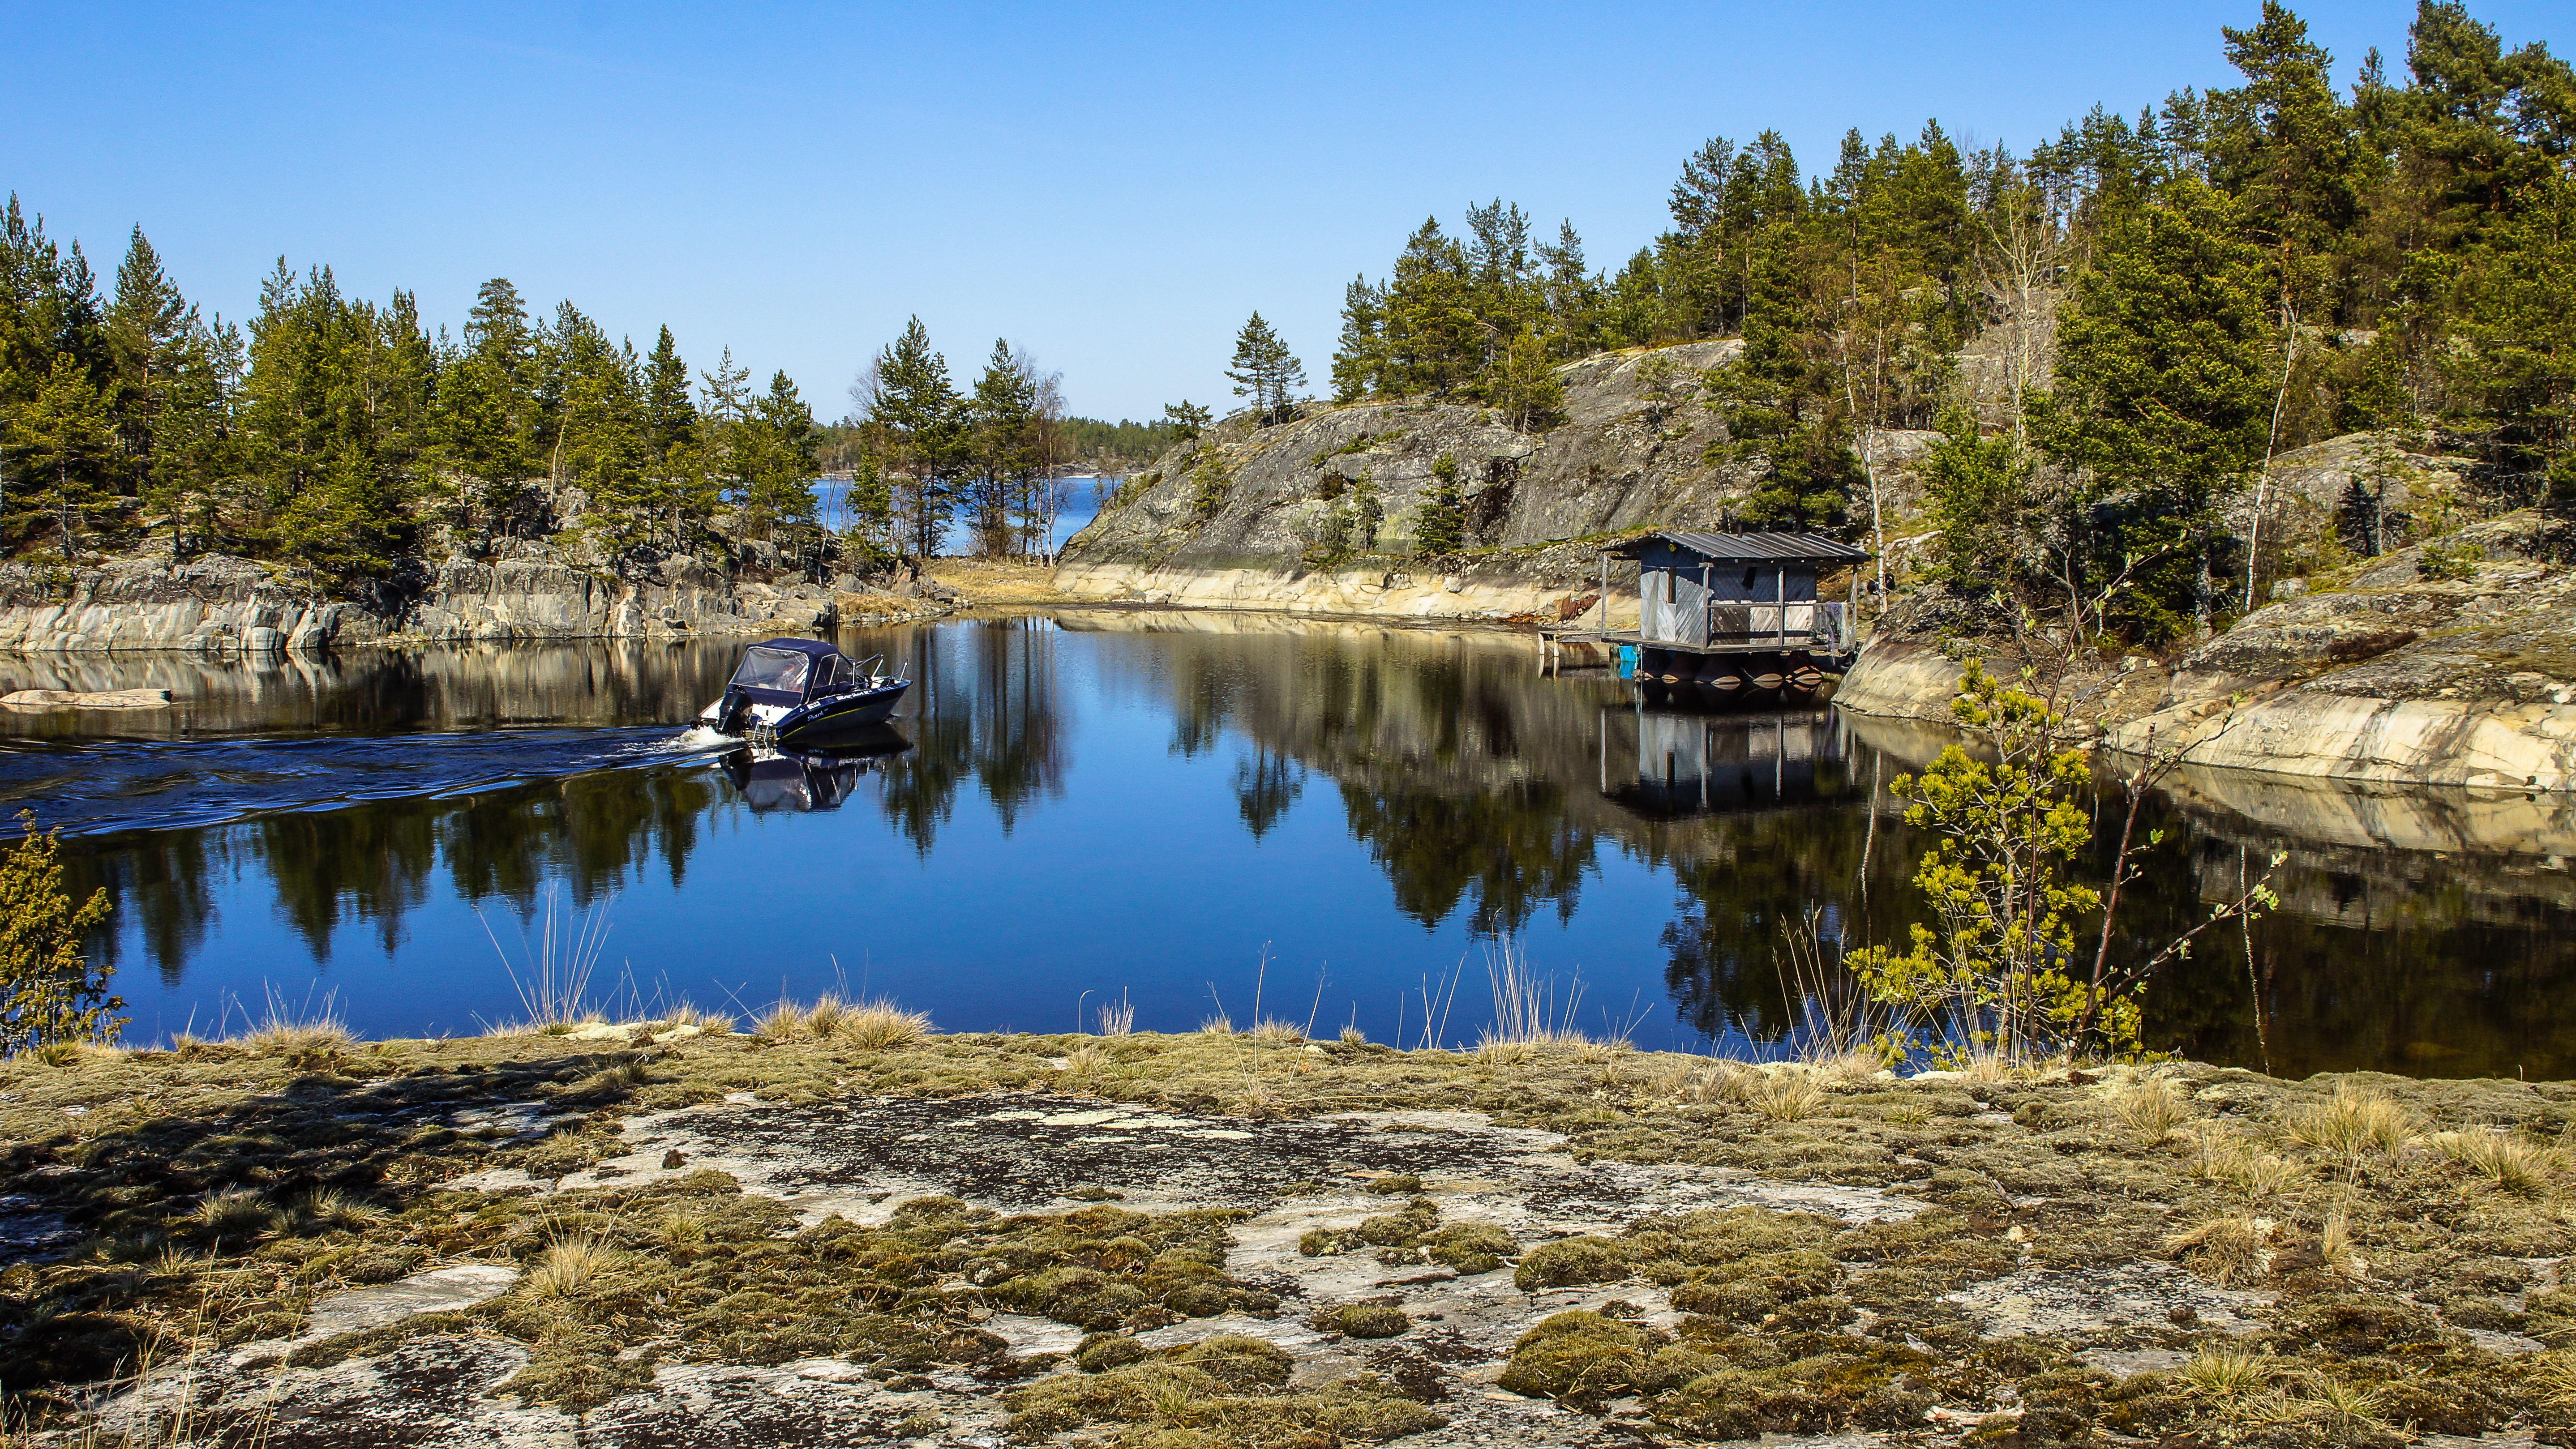
beach, landscape, tree, water, nature, wilderness, mountain, lake, river, mountain range, summer, tranquility, stream, reflection, autumn, reservoir, national park, body of water, trees, loch, tarn, smooth surface, ladoga, skerries, lake of the woods